Kyrgyzstan

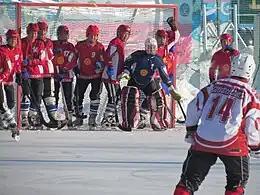
Bandy: Kyrgyzstan in red against Japan

Islam is the dominant religion in Kyrgyzstan, and most of the Kyrgyz are Muslim. The CIA World Factbook estimates that as of 2017, 90% of the population is Muslim, with the majority being Non-denominational and Sunni; 7% are Christian, including 3% Russian Orthodoxy, and the remainder are other religions. A 2009 Pew Research Center report indicated 86.3% of Kyrgyzstan's population adhering to Islam. The great majority of Muslims are Sunni, adhering to the Hanafi school of thought, although a 2012 Pew survey report showed that only 23% of respondents to a questionnaire chose to identify themselves as Sunni, with 64% volunteering that they were "just a Muslim". There are a few Ahmadiyya Muslims, though unrecognized by the country.